Su Hanchen

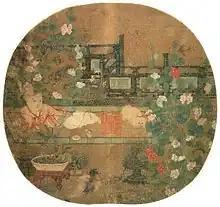
"Pair of Cats and Baby at Play" by Su Hanchen

According to Gu Bing, who included Su's "Woman Bathing Child" in his 1603 "Master Gu's Painting Manual" ("Gushi huapu"), Su's application of colour was "fresh" and he depicted figures "as though alive". Art historian James Cahill remarked that Su's paintings "have an immediate appeal that has made them popular everywhere". Two of his most celebrated works, "Children Playing in an Autumn Garden" and "Children at Play on a Winter Day", are on display at the National Palace Museum in Taipei. According to the "Shanghai Daily", these two paintings are "usually regarded as the best example of Song paintings themed on children playing in a private garden".